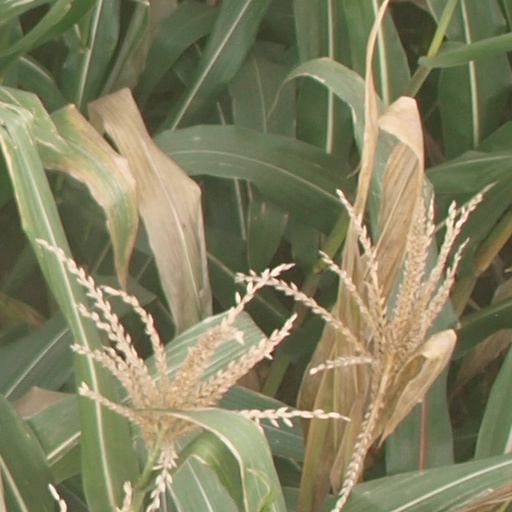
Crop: maize; corn